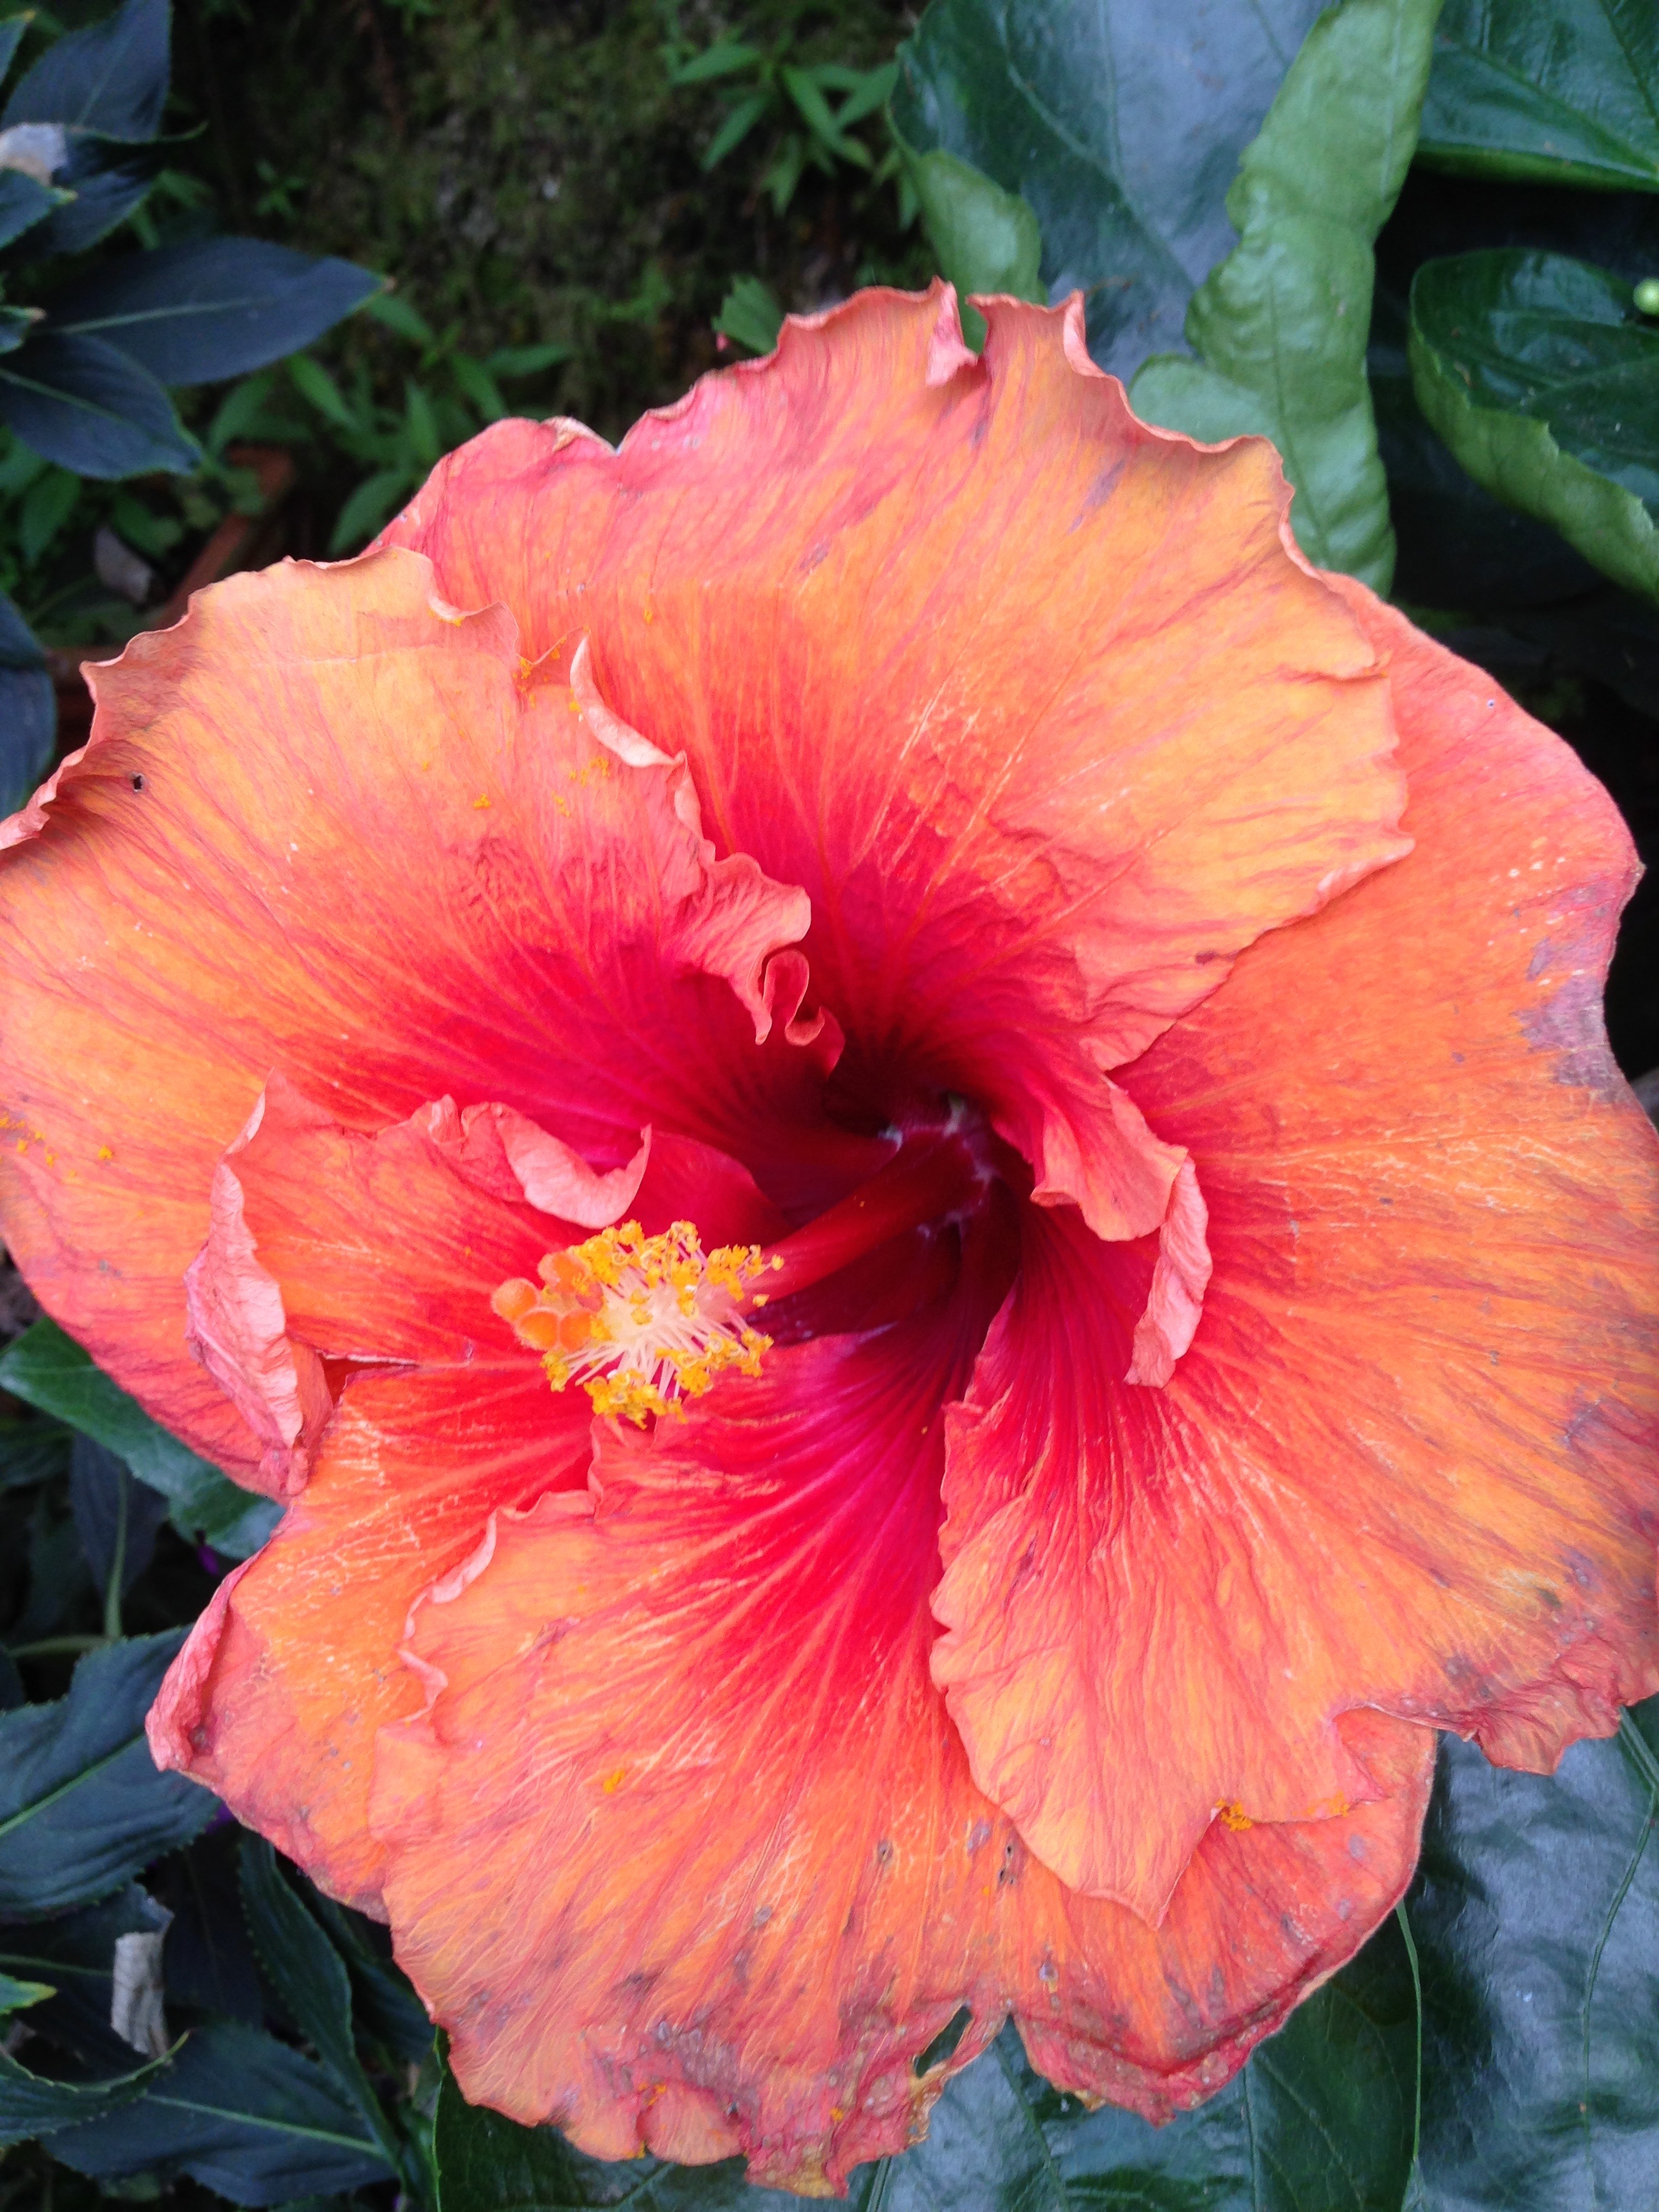
plant, flower, petal, dry, red, flora, petals, beauty, hibiscus, nation, malvales, flowering plant, chinese hibiscus, land plant, adore